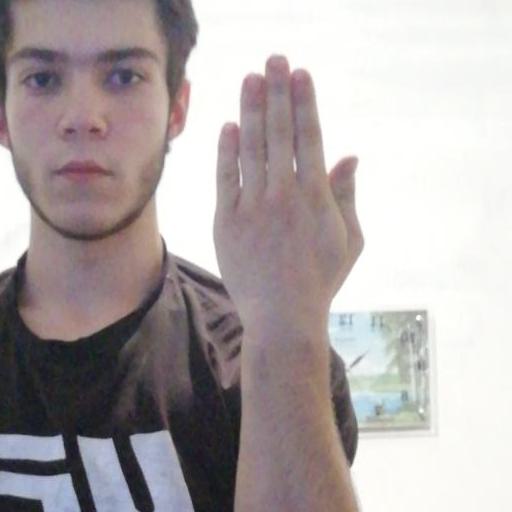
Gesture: stop_inverted